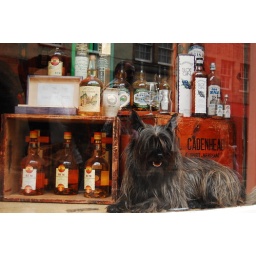
Scotty dog sitting in a whiskey shop in Scotland.... So cleche